Sanctuary of Our Lady of Mellieħa

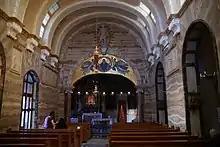
The sanctuary's interior

The sanctuary as it stands today was largely constructed in various stages between the late 16th and mid-18th centuries. The entrance to the sanctuary complex is through a Baroque monumental archway which bears the date 1719 and which contains an inscription in Latin and archaic Maltese. This leads to a courtyard which includes loggias where pilgrims could rest, along with a statue of the Virgin Mary and a niche of St Paul.